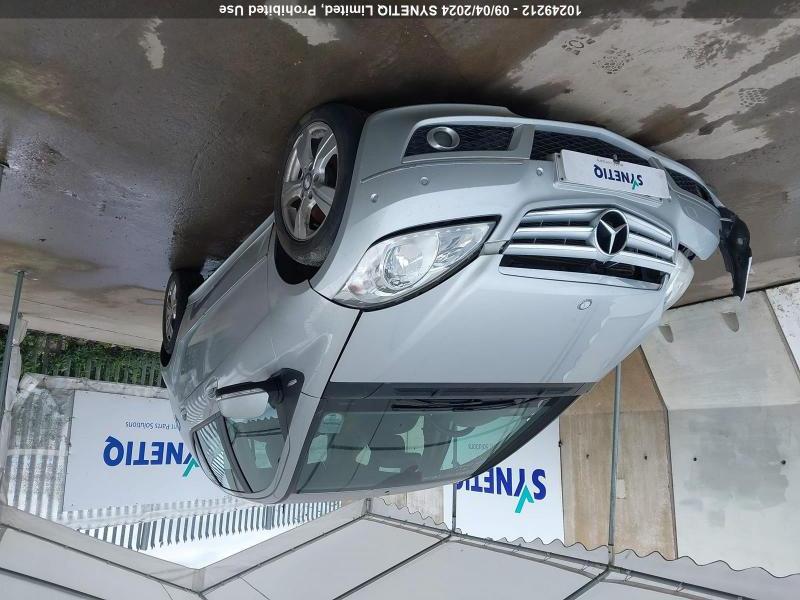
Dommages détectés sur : pare-choc avant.
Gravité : majeur